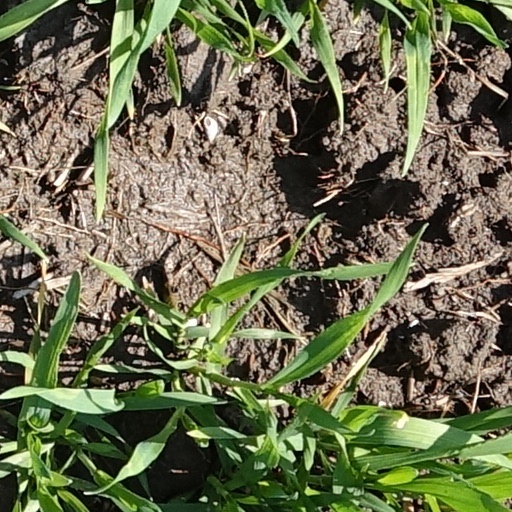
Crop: wheat